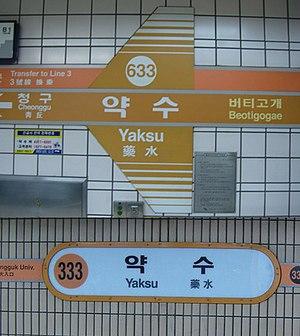
Yaksu est une station sur la ligne 3 et la ligne 6 du métro de Séoul, dans l'arrondissement de Jung-gu.